West Suffolk Militia

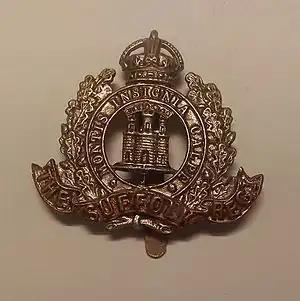
Cap badge of the Suffolk Regiment.

Gibraltar Barracks, was opened at Bury St Edmunds as the new depot for the sub-district in 1878. The militia now came under the War Office rather than their county lords lieutenant. Around a third of the recruits and many young officers went on to join the regular army.